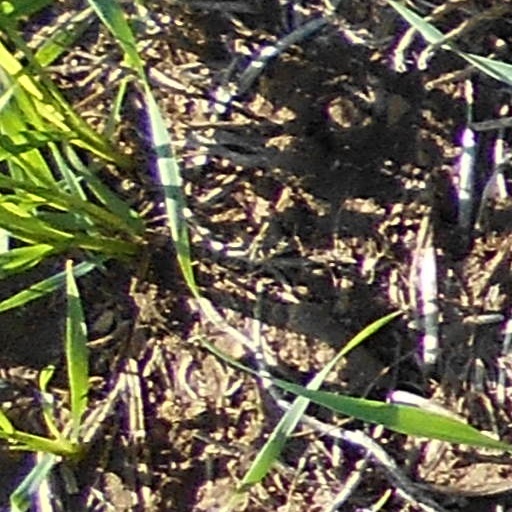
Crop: wheat